Nya de la Rubia

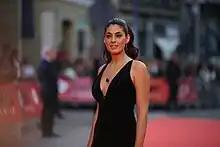
At the 2016 Seminci's red carpet

Isabel Estefanía de la Rubia Badante (born 27 August 1986), known artistically as Nya de la Rubia, is a Spanish singer and actress. She earned popularity for her performance in "Mar de plástico".